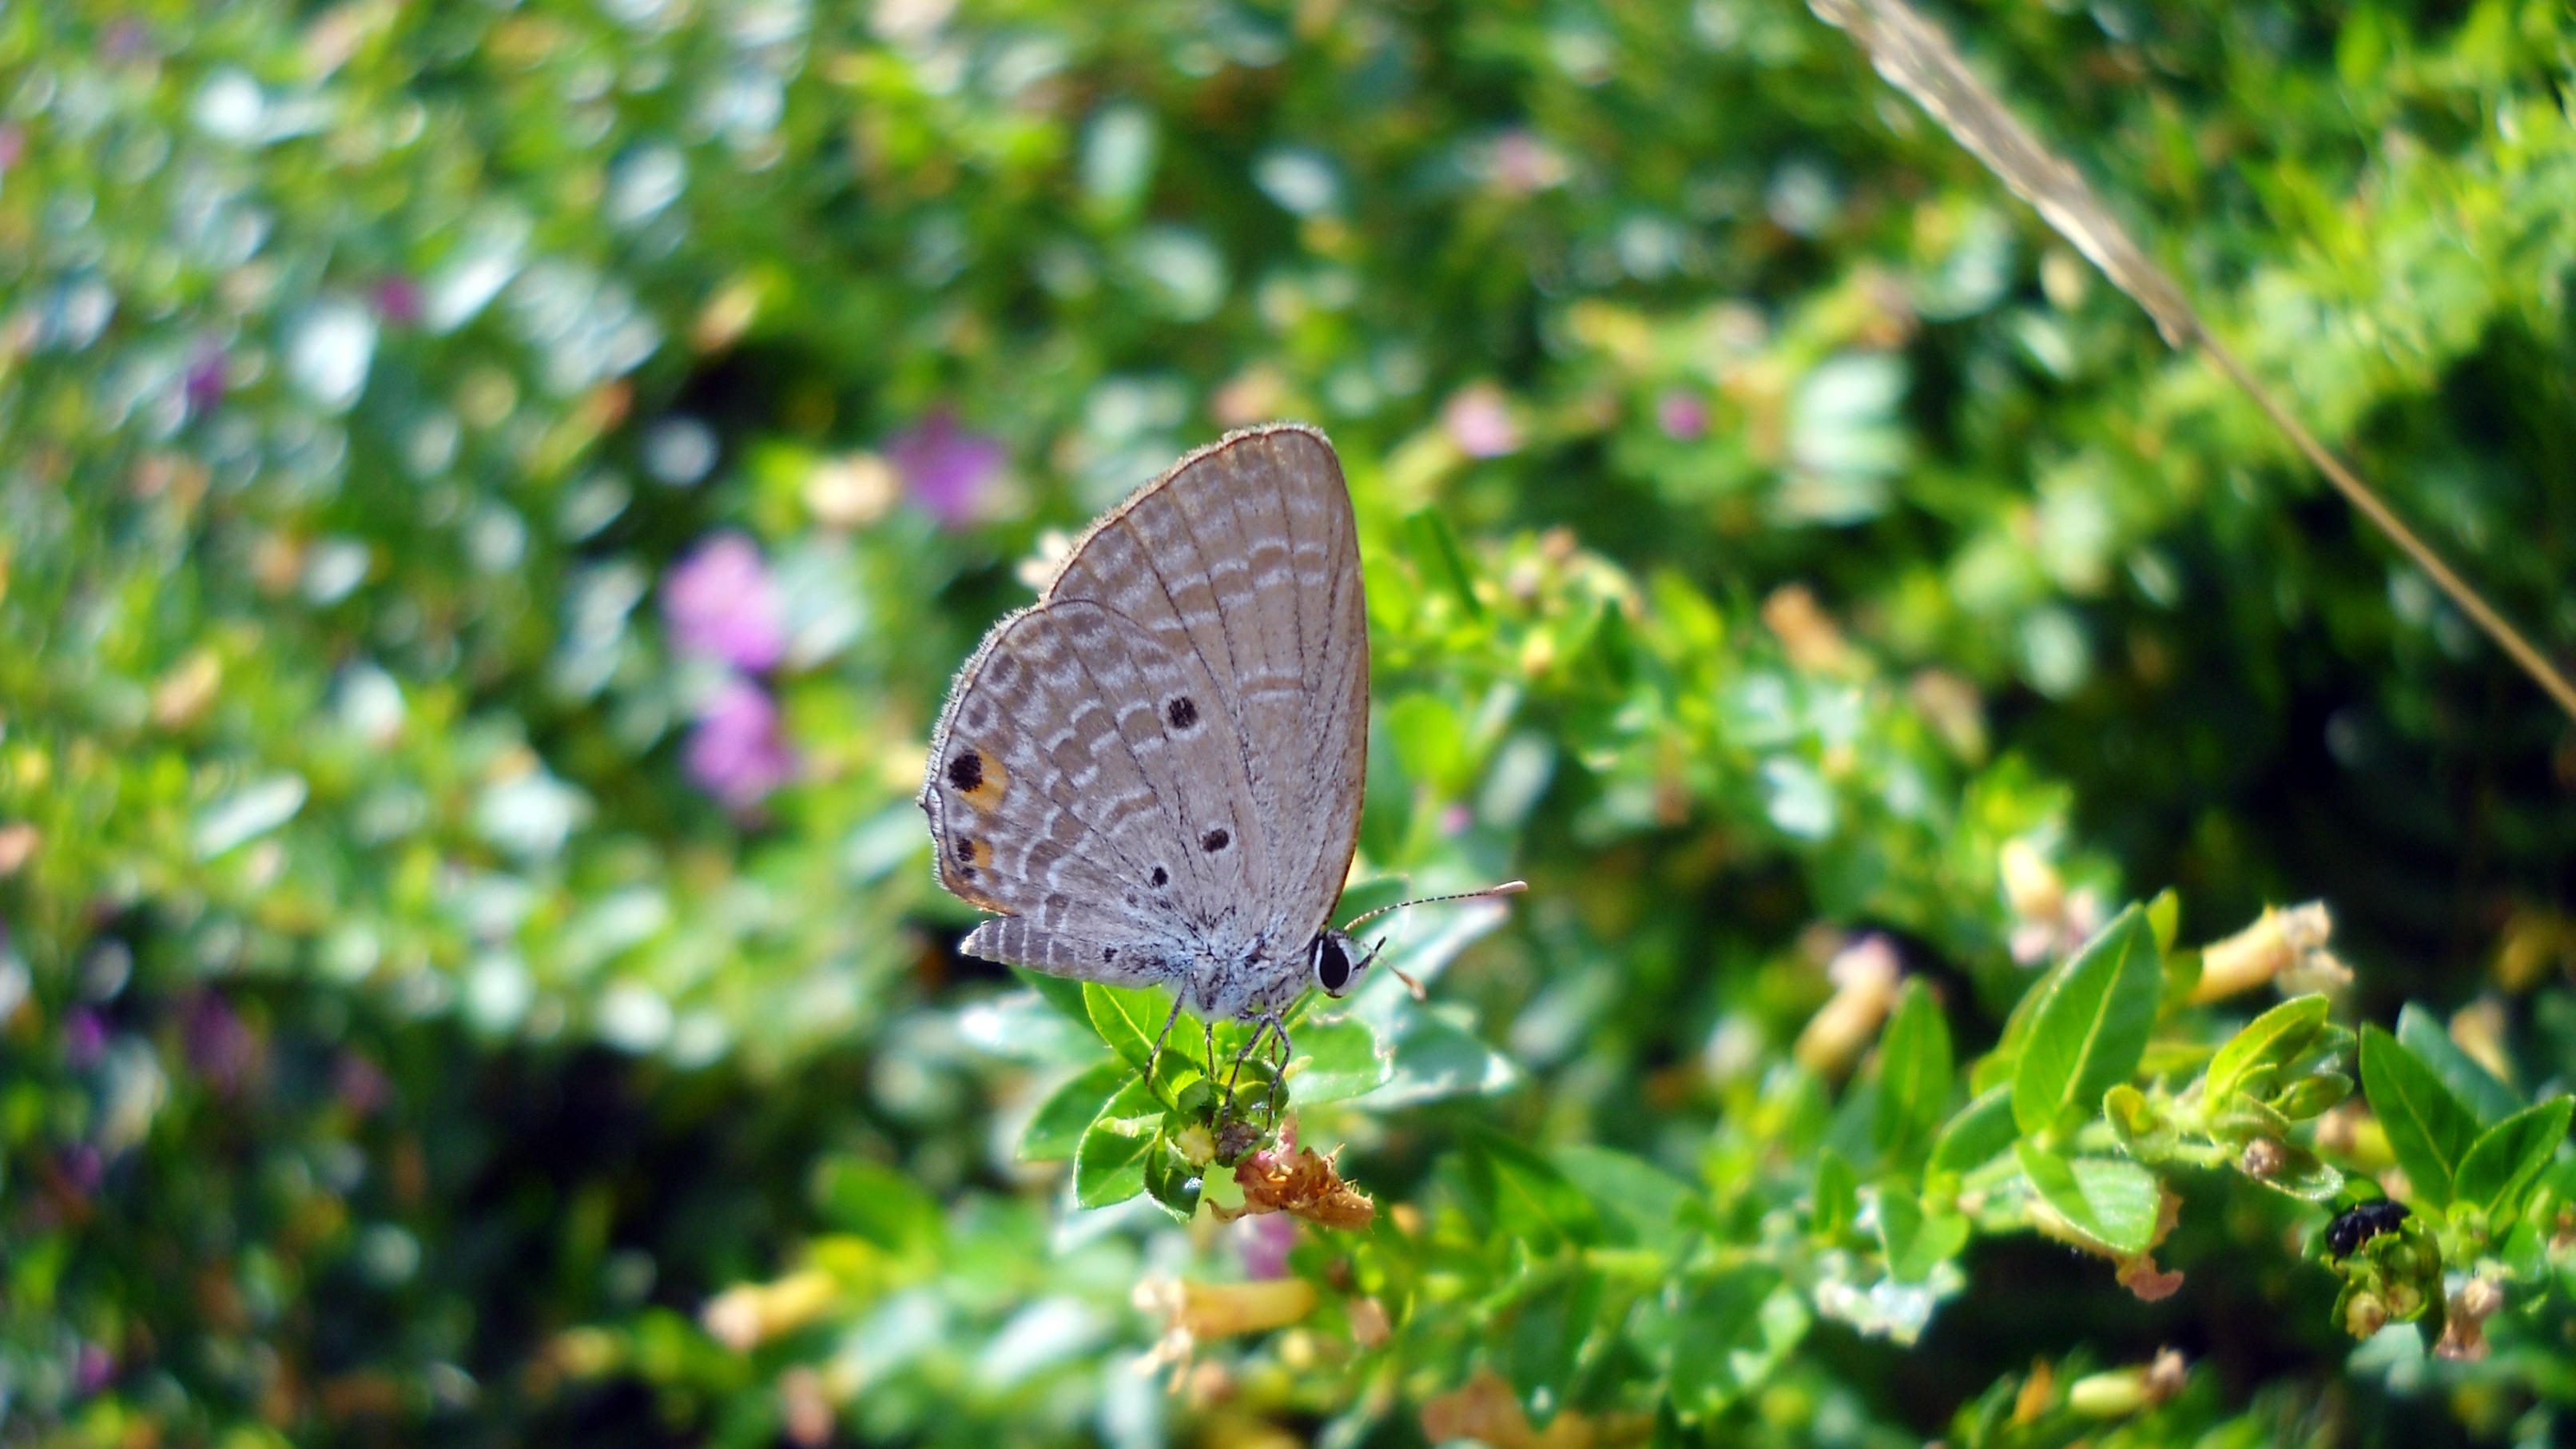
nature, grass, lawn, meadow, leaf, flower, wildlife, green, insect, botany, moth, butterfly, closeup, fauna, invertebrate, vietnam, macro photography, pollinator, moths and butterflies, the butterfly, beautiful butterflies